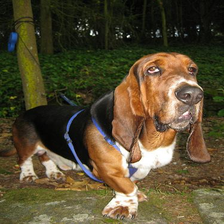
Species: dog
Breed: basset hound